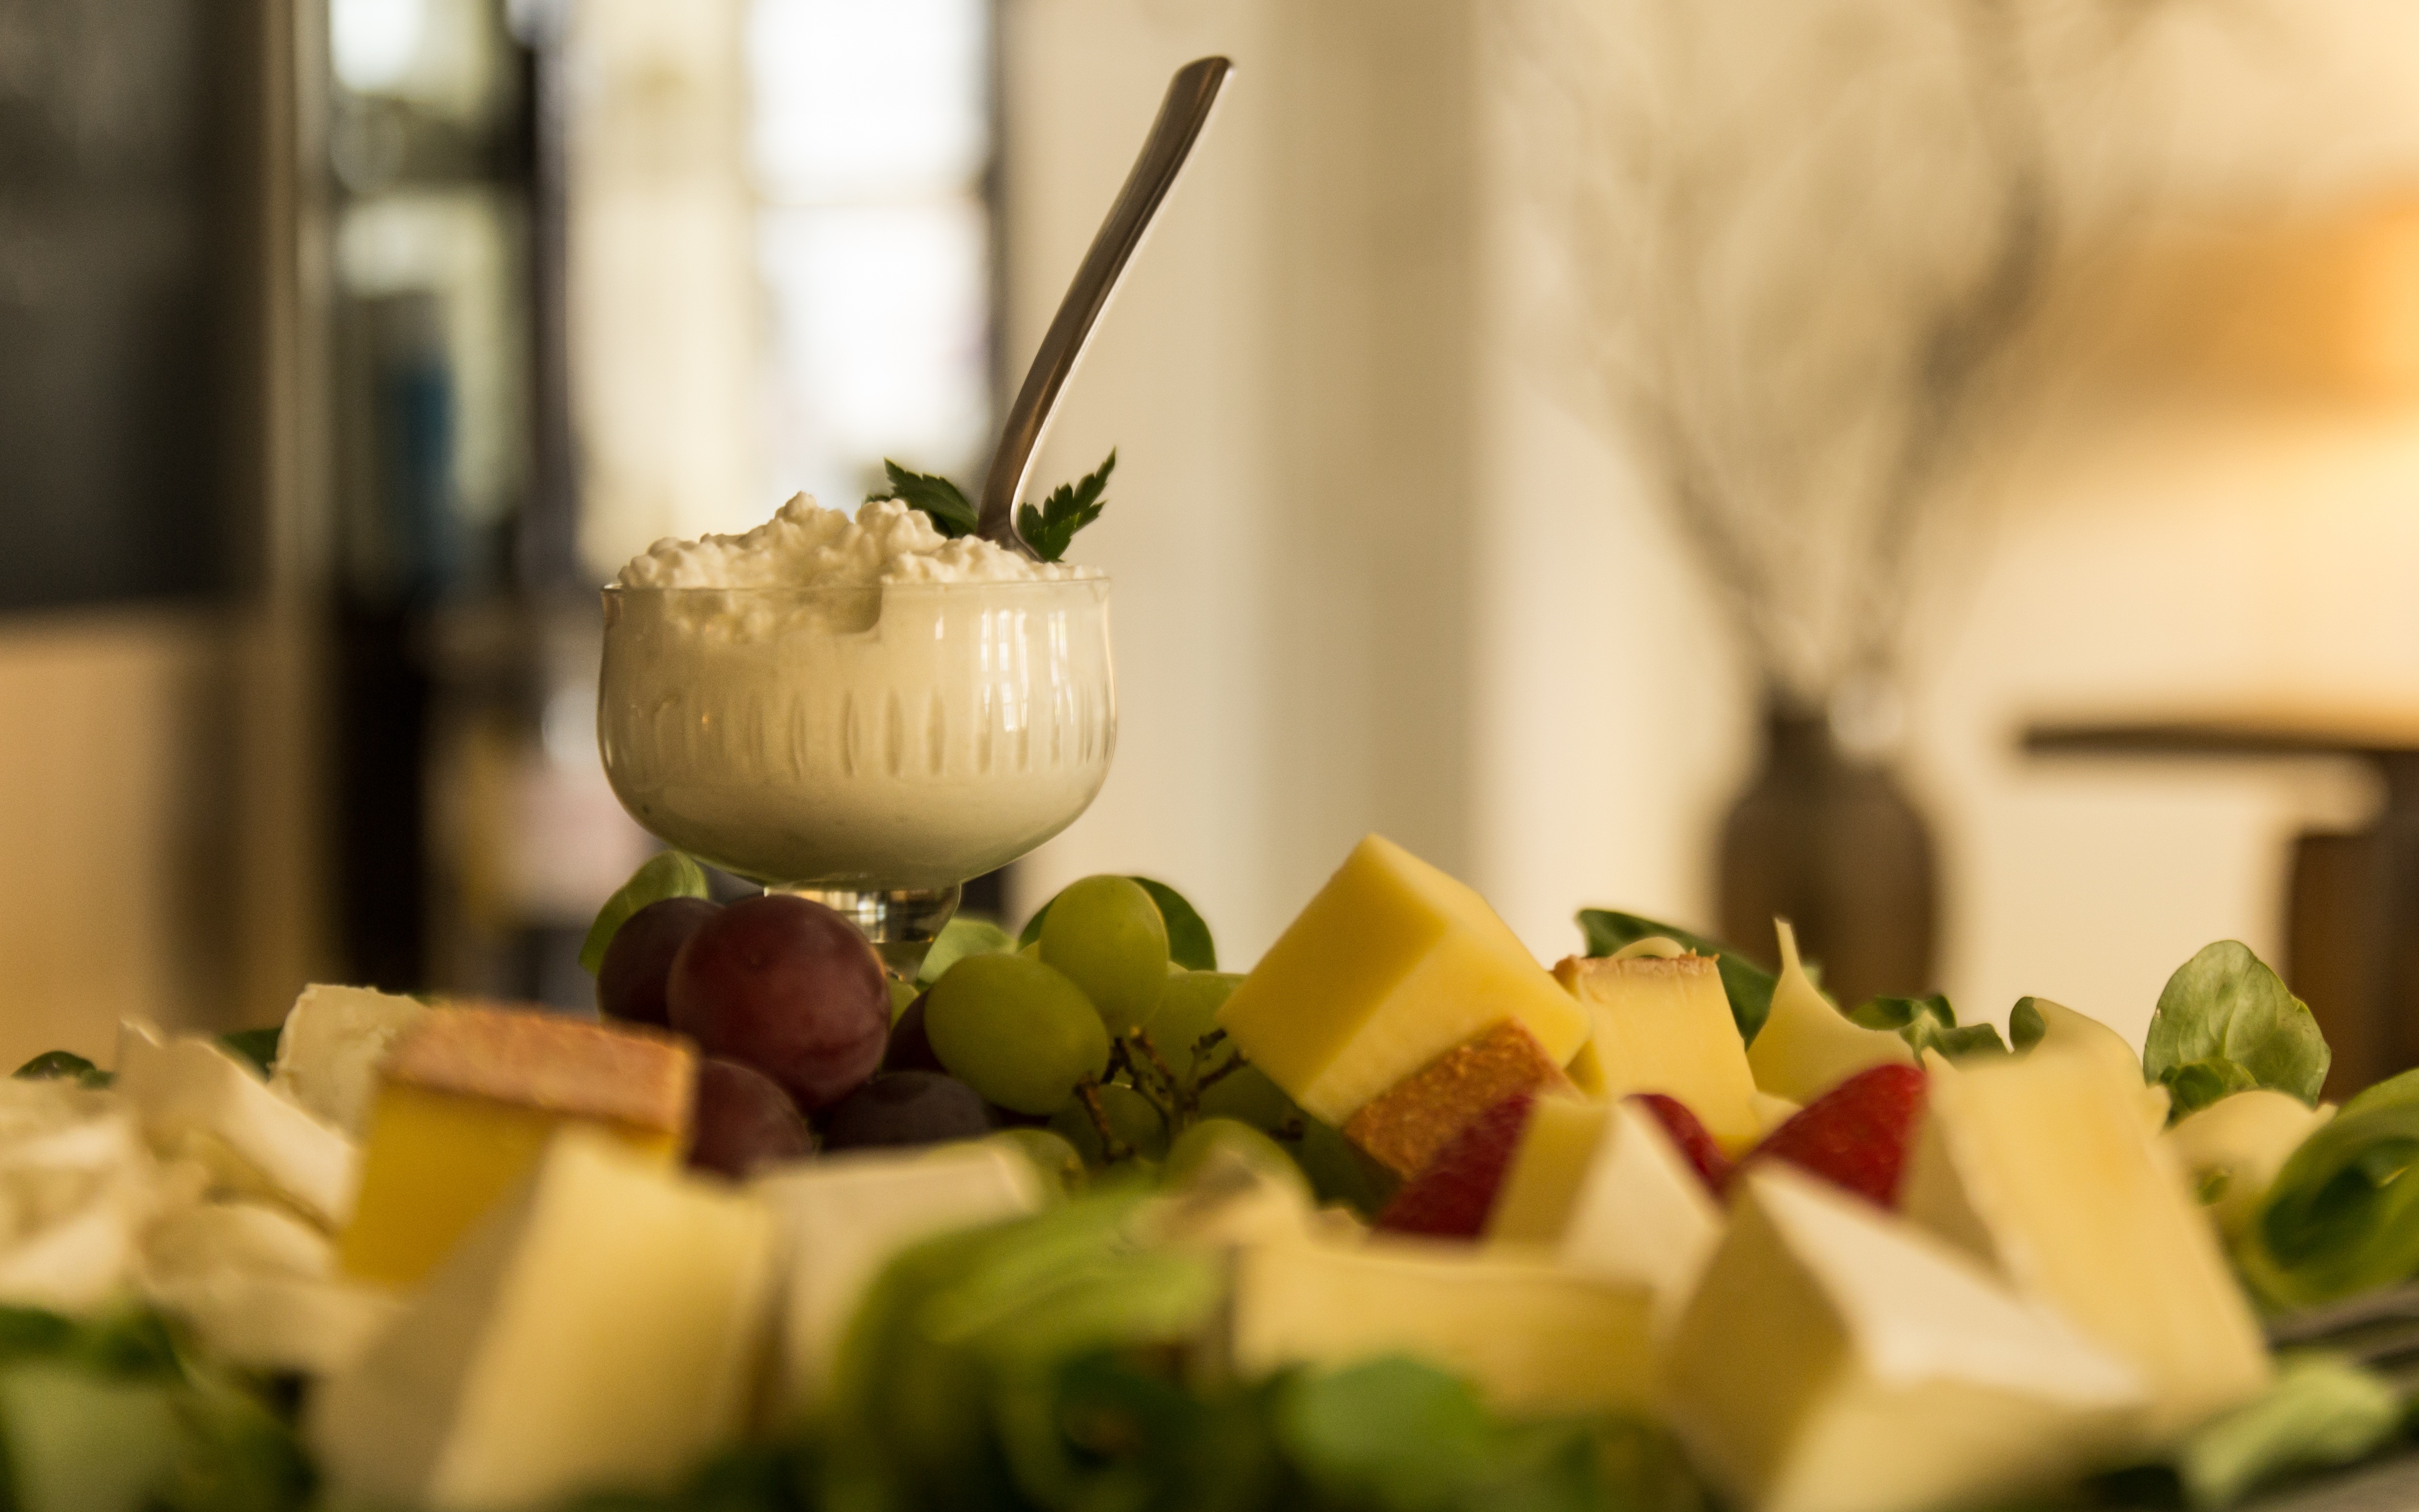
fruit, flower, glass, restaurant, dish, meal, food, produce, plate, breakfast, healthy, eat, cream, buffet, cheese, full, nutrition, grapes, gastronomy, floristry, benefit from, selection, brunch, hunger, sense, hors d oeuvre